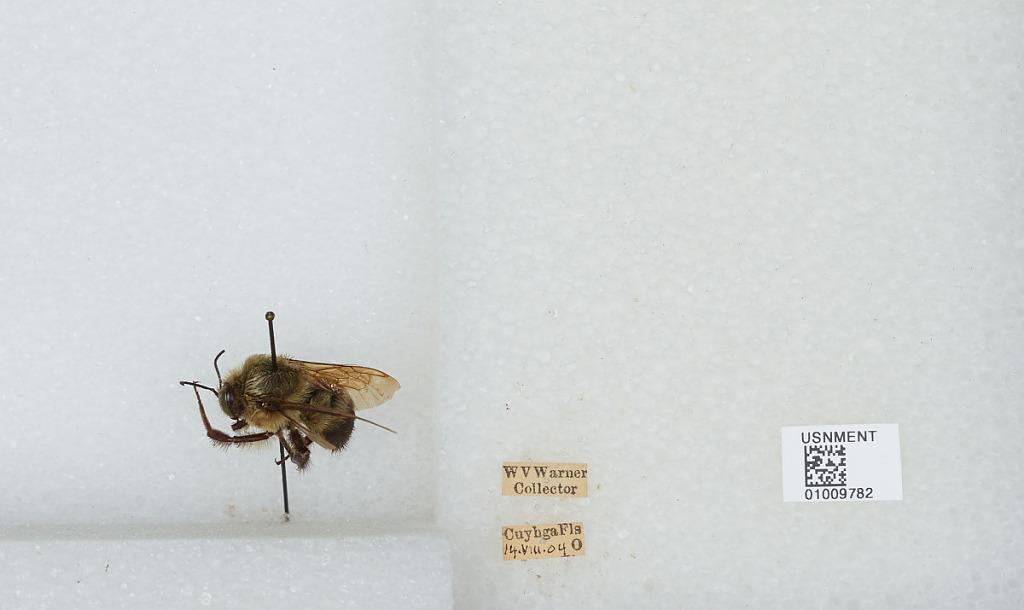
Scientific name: Bombus (Separatobombus) griseocollis (De Geer)
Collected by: W. Warner
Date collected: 1904-8-14
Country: United States
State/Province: Ohio
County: Summit
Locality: Cuyahoga Falls
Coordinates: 41.1456, -81.4967